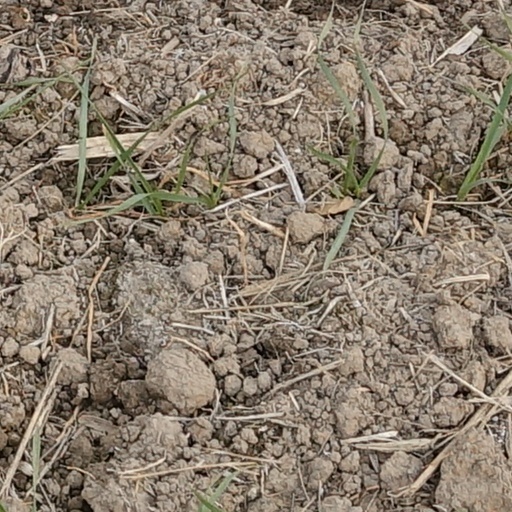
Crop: wheat